Poganovo Monastery

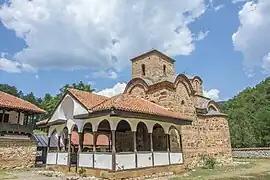
View of the Poganovo monastery.

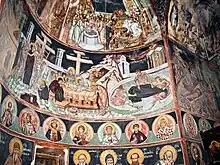
Frescoes from the Monastery church. From left to right: Descent from the Cross; Lamentation of Christ; Cutting of the empty Shroud; at the bottom heads of St Simeon Mirotočivi and Saint Sava, painted in all Serb monasteries

The Poganovo Monastery is a Serbian Orthodox monastery situated in the gorges of the river Jerma, near the village Poganovo, municipality of Dimitrovgrad, Serbia.